Cartridge (firearms)

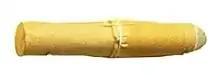
Chassepot paper cartridge (1866)

Paper cartridges have been in use for centuries, with a number of sources dating their usage as far back as the late 14th and early 15th centuries. Historians note their use by soldiers of Christian I, Elector of Saxony and his son in the late 16th century, while the Dresden Armoury has evidence dating their use to 1591. Capo Bianco wrote in 1597 that paper cartridges had long been in use by Neapolitan soldiers. Their use became widespread by the 17th century. The 1586 round consisted of a charge of powder and a bullet in a paper cartridge. Thick paper is still known as "cartridge paper" from its use in these cartridges. Another source states the cartridge appeared in 1590. King Gustavus Adolphus of Sweden had his troops use cartridges in the 1600s. The paper formed a cylinder with twisted ends; the ball was at one end, and the measured powder filled the rest.